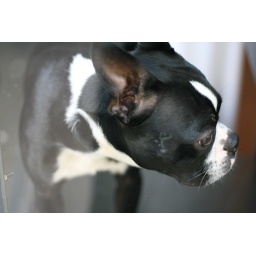
doggy in the window